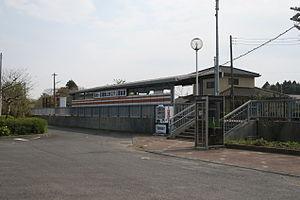
La gare de Chōjagahama Shiosai Hamanasu Kōenmae est une gare ferroviaire localisée dans la ville de Kashima, dans la préfecture d'Ibaraki au Japon. La gare est exploitée par la compagnie Kashima Rinkai Tetsudo, sur la ligne Ōarai Kashima. La particularité de la gare est d'être avec la gare de Minamiaso Mizu-no-Umareru-Sato Hakusui-Kōgen, la gare ayant le nom le plus long du Japon dans le système d'écriture japonais. Jusqu'en 1990, la gare ayant le plus grand nom était détenue par la station de Nishisen kujō asahiyama kōen dōri du tramway de Sapporo dans la préfecture d'Hokkaidō.